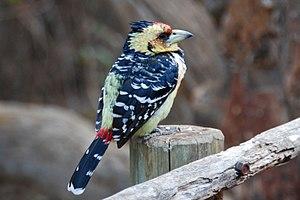
Le Barbican promépic est une espèce d'oiseaux de la famille des Lybiidae, dont l'aire de répartition s'étend sur l'Ouganda, la Tanzanie, le Burundi, le Rwanda, la République démocratique du Congo, l'Angola, la Namibie, le Botswana, la Zambie, le Zimbabwe, le Malawi, l'Afrique du Sud, le Swaziland et le Mozambique.